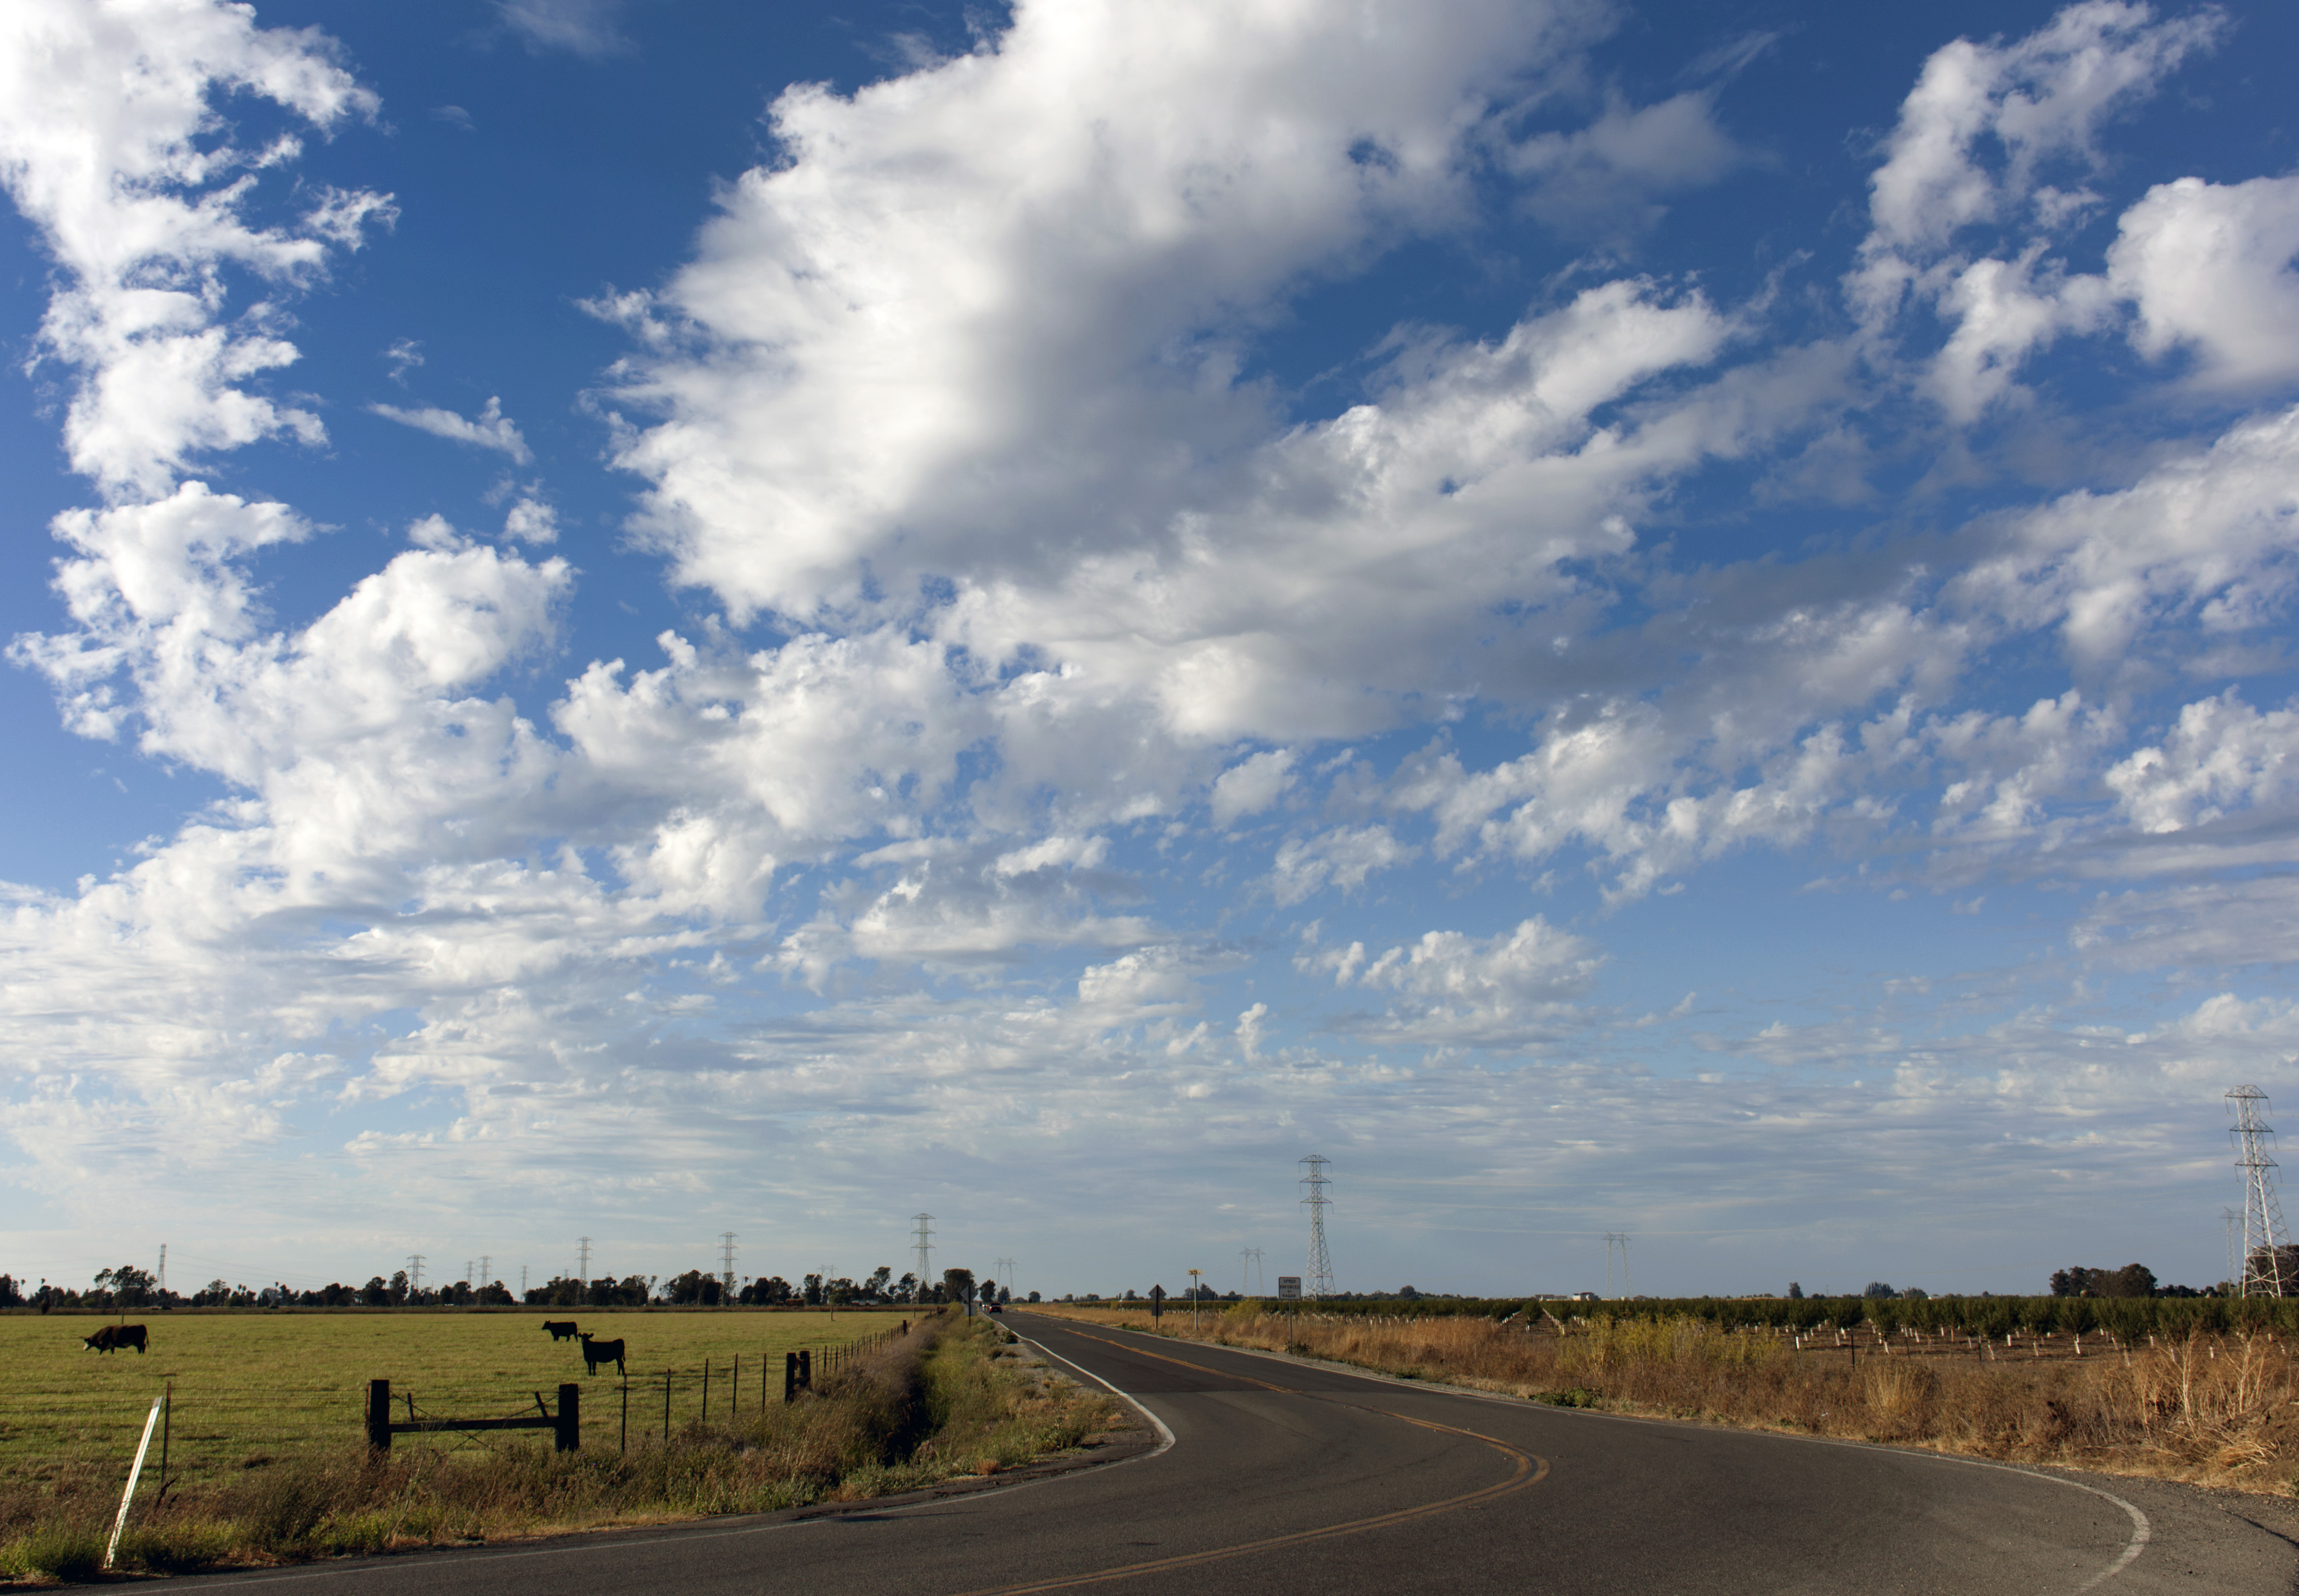
landscape, horizon, cloud, sky, road, field, prairie, highway, dusk, plain, road trip, 2015, infrastructure, 365, 3652015imstillstanding, rural area, meteorological phenomenon